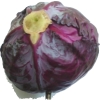
Label: red_cabbage